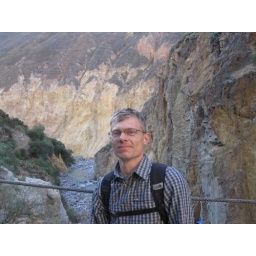
on a bridge over the river at the bottom of the canyon